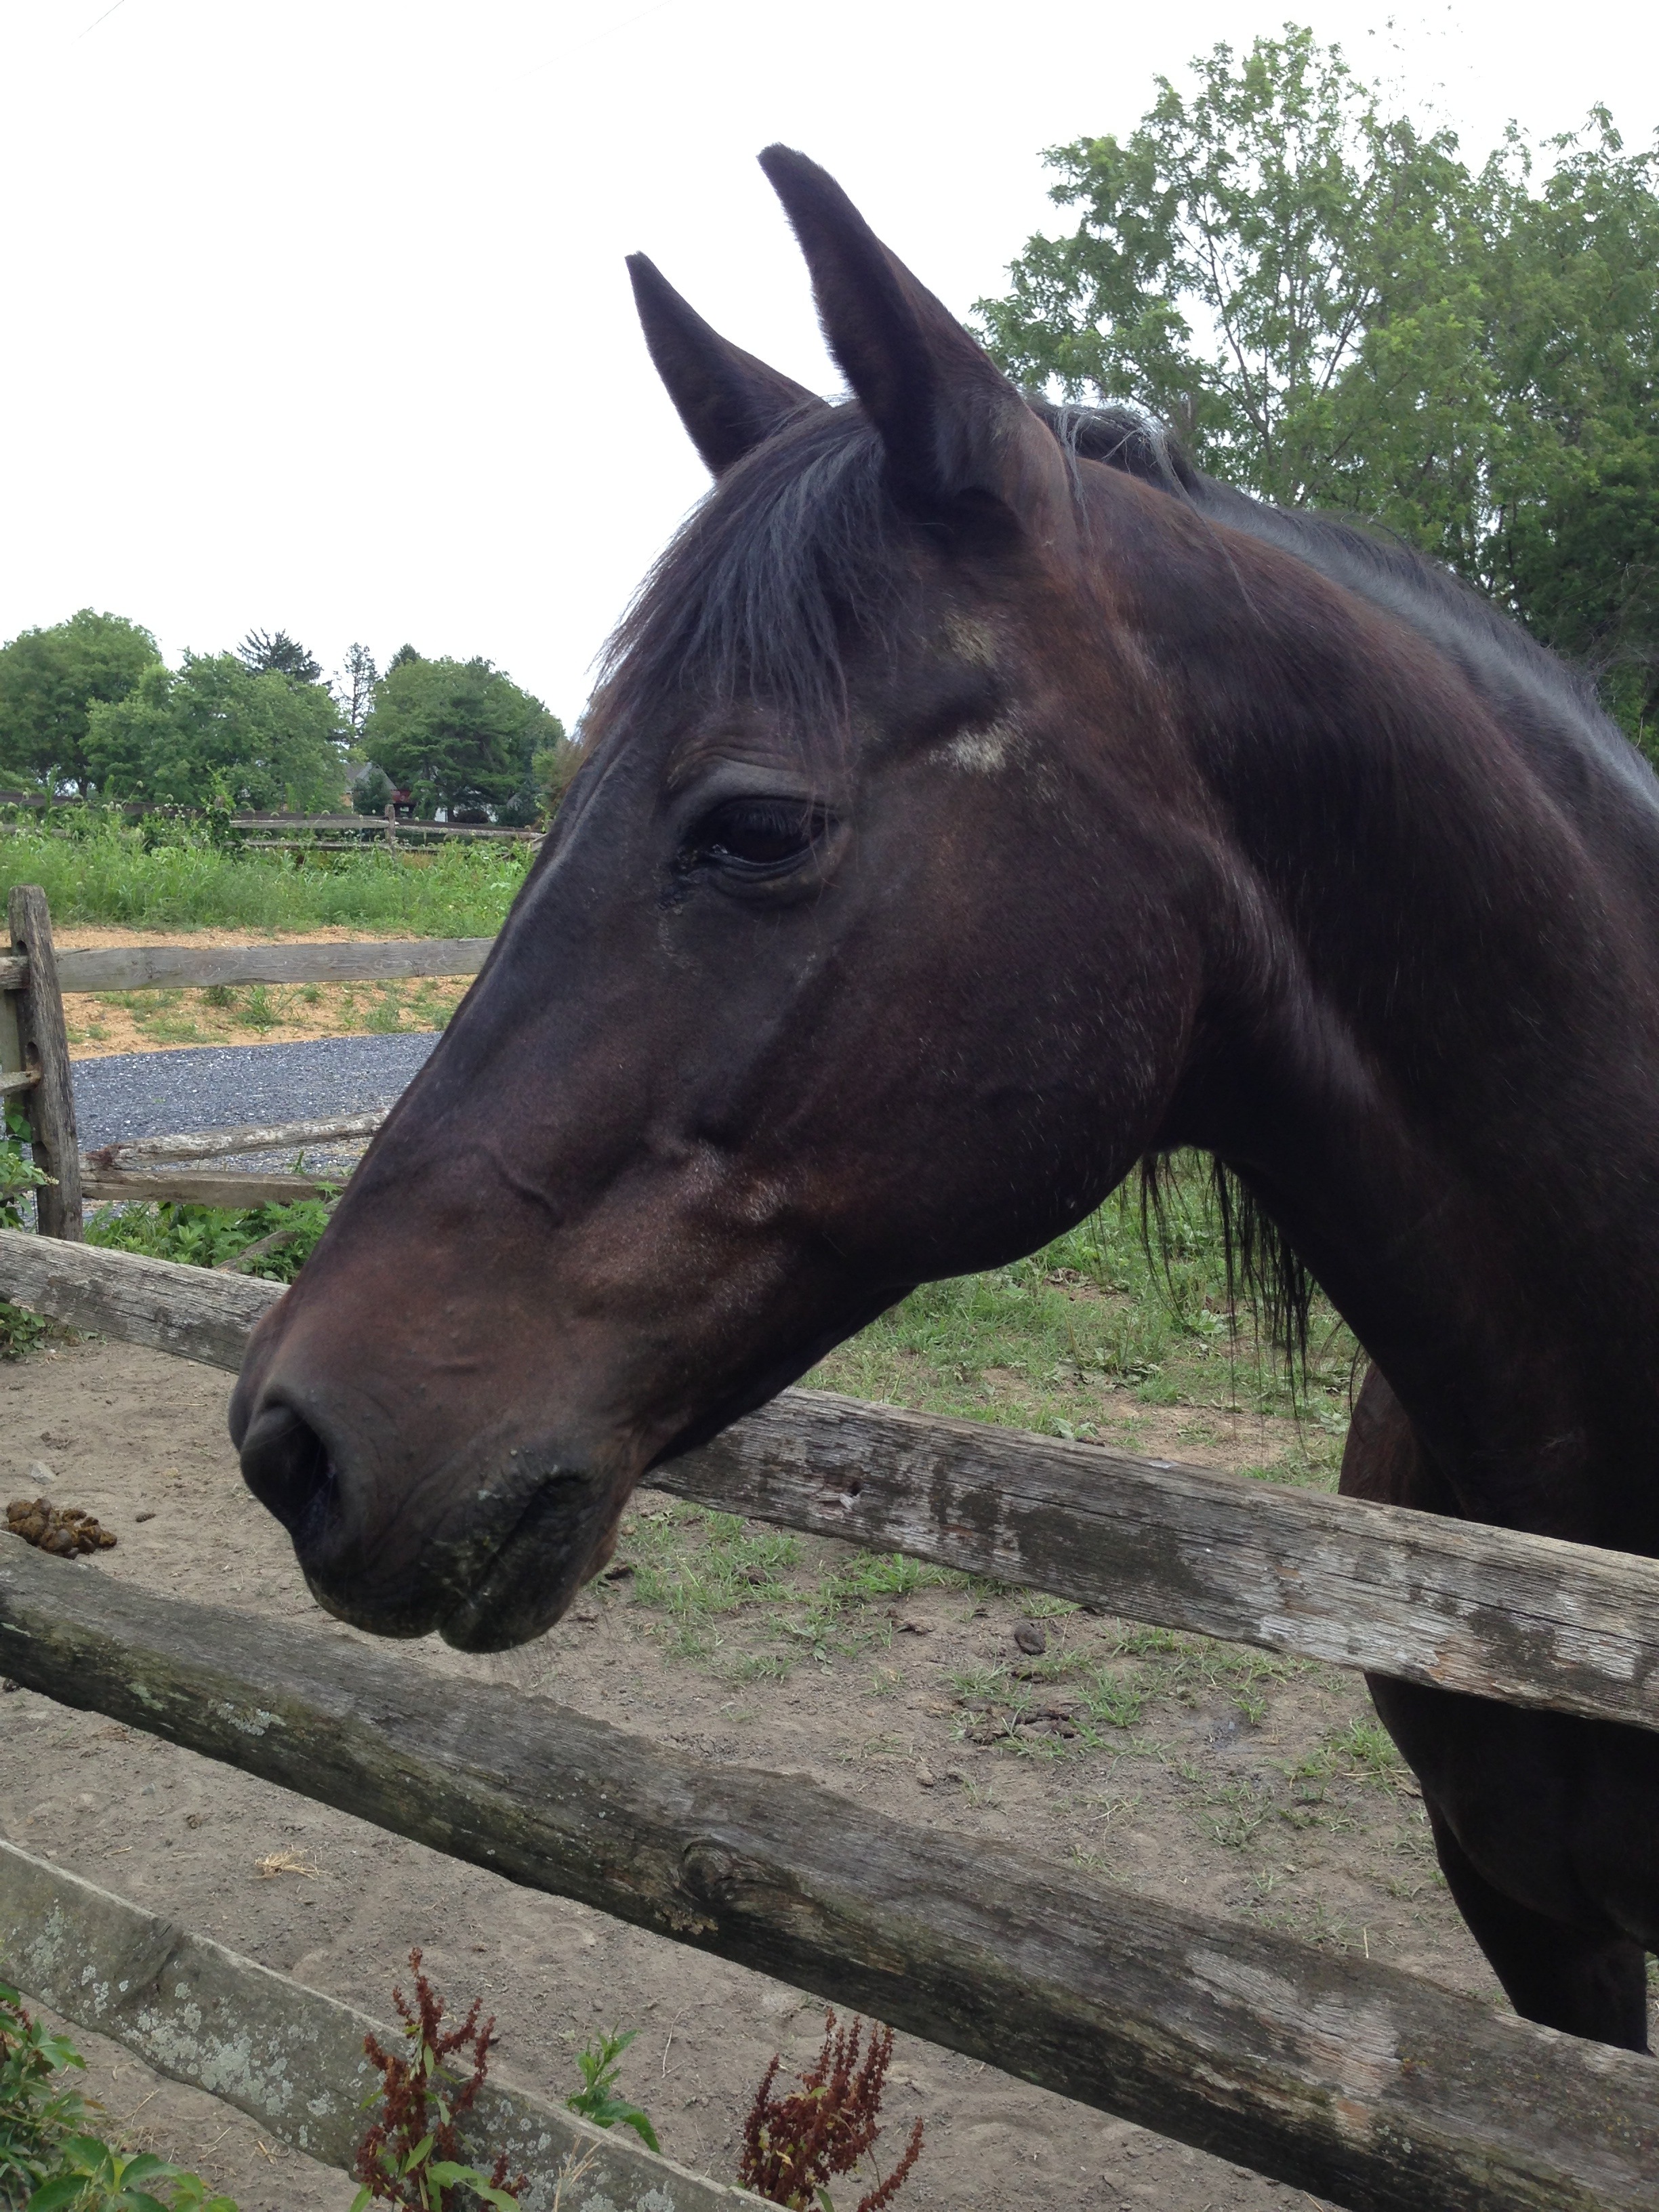
outdoor, farm, animal, wild, rural, pasture, livestock, ranch, horse, mammal, stallion, mane, fauna, farmland, horses, head, vertebrate, mare, domestic, domestic animals, farm animals, pack animal, horse like mammal, mustang horse